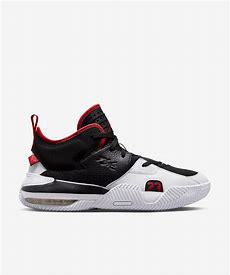
Brand: Jordan
Model: Stay Loyal 2